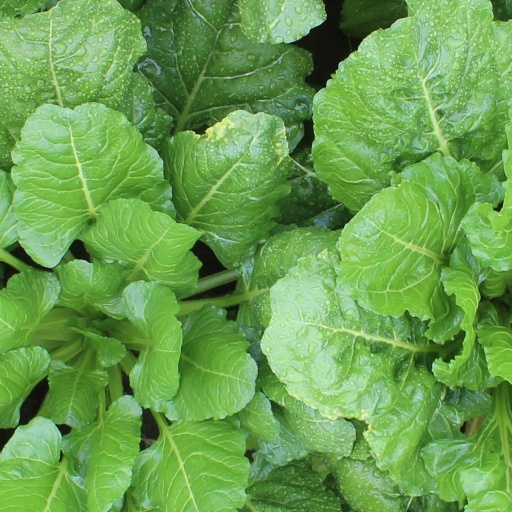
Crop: sugar beet